Washington State Route 522

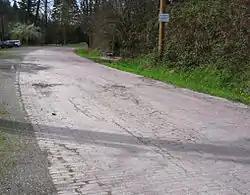
A road paved with worn, red bricks, gently curving around trees and bushes

SR 522, named Lake City Way within Seattle city limits, begins at an interchange with I-5 in the Roosevelt neighborhood of northern Seattle, east of Green Lake. The interchange only allows movements south towards Downtown Seattle on I-5, and includes a connection to the freeway's reversible express lane system. The highway travels northeast from the interchange, tunneling under the intersection of Roosevelt Way NE and NE 75th Street; the intersection itself is connected to SR 522 by a series of ramps to collector streets. Lake City Way continues northeast through Maple Leaf as a four-lane arterial street before turning north on its approach to Thornton Creek. After crossing the creek, the highway enters the Lake City neighborhood, passing several car dealerships. Lake City itself is a designated urban village, with mixed-use development and apartment buildings that are centered around the intersection of Lake City Way between NE 125th Street and NE 145th Street. At NE 145th Street, SR 522 intersects SR 523 and crosses into Lake Forest Park.